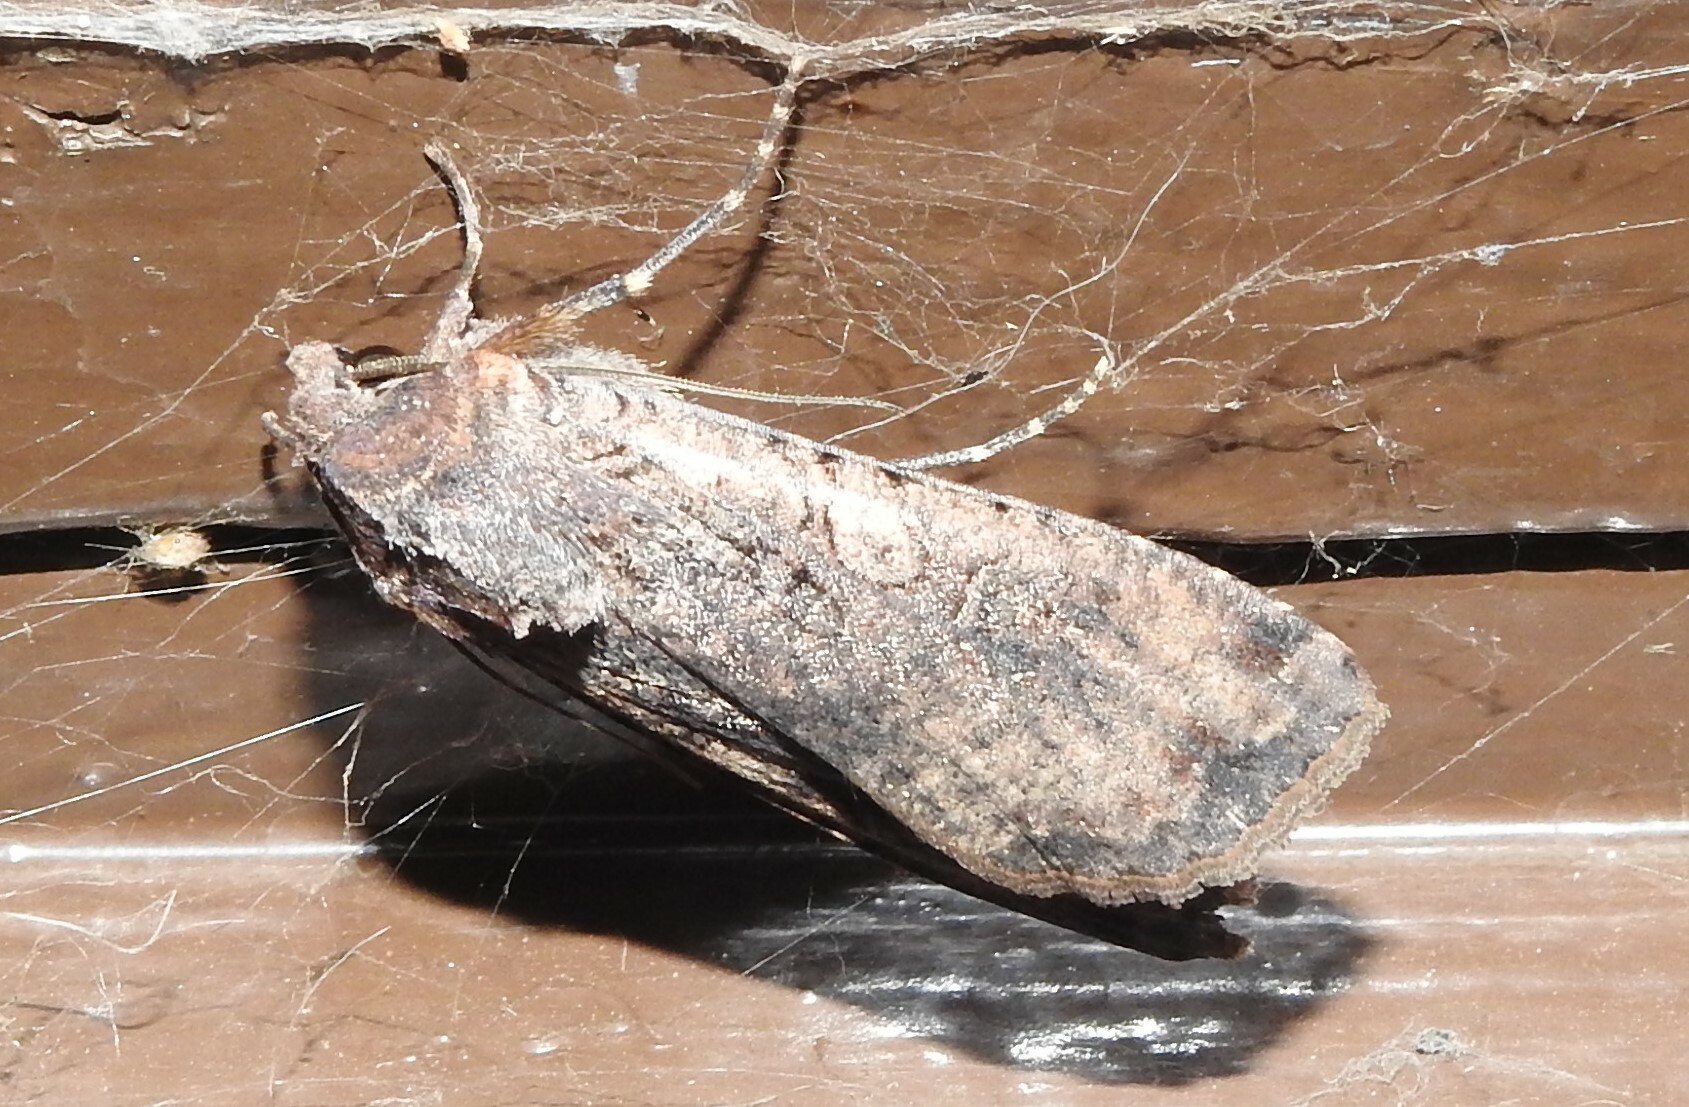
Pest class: cutworms